Leo Austria

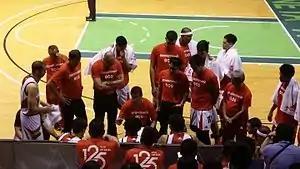
Leo Austria (center) in 2015

Leovino "Leo" Austria (born March 14, 1958) is a Filipino professional basketball coach and former player who is the head coach of the San Miguel Beermen of the Philippine Basketball Association (PBA). He previously coached the team from 2014 to 2022, leading the team to nine PBA championships out of the ten Finals appearances. He also served as head consultant of the Beermen.